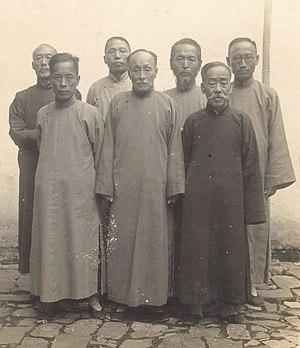
Yi Dongnyeong ou Yi Dong-nyung, né le 17 février 1869 à Cheonan et mort le 13 mars 1940, dans la province chinoise du Sichuan, est le quatrième, septième et neuvième président du gouvernement provisoire de la République de Corée, un gouvernement en exil pendant la colonisation japonaise.